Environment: real
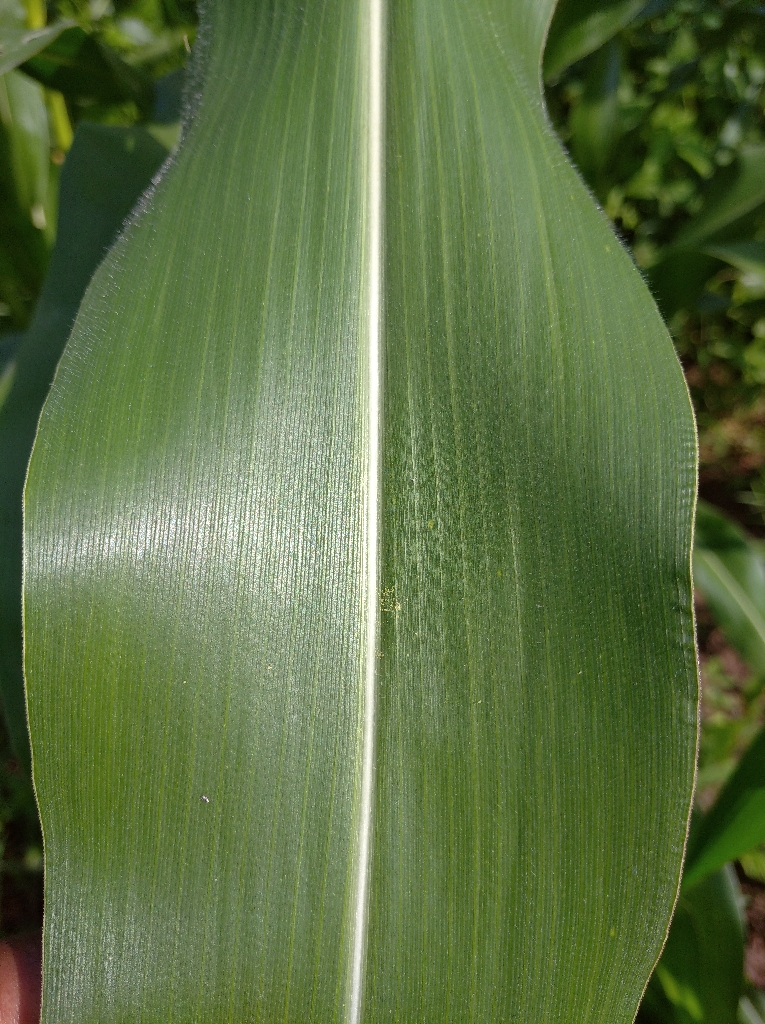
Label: healthy